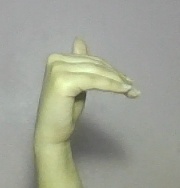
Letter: khaa